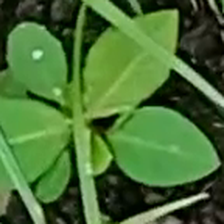
Weed species: Moti_dudhi(Euphorbia_geneculata_L)